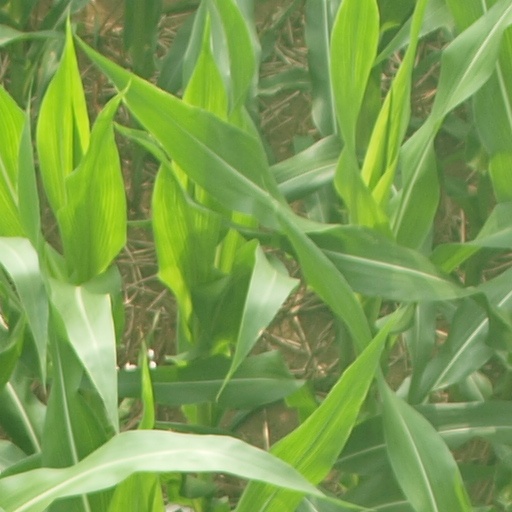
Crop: maize; corn